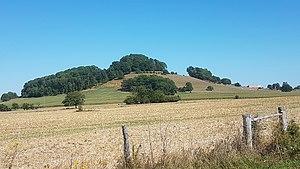
Motte castrale sur laquelle était situé l'ancien château de Choiseul
Choiseul est une commune française située dans le département de la Haute-Marne, en région Grand Est. Le village est situé à 40 km à l'est de Chaumont, préfecture de la Haute-Marne. Le village de Choiseul est le berceau de l'illustre famille de même nom.
Renard II de Choiseul, Raynard II de Choiseul ou Renaud II de Choiseul est le fils de Foulques II et d'Alix de Vignory. Il est seigneur de Choiseul, en Champagne, à la fin du XIIᵉ siècle et au début du XIIIᵉ siècle.